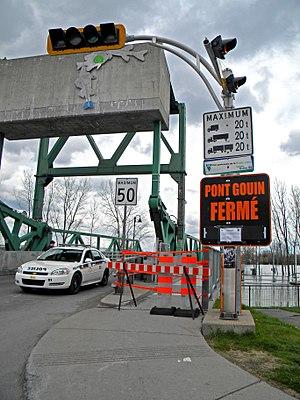
Pont Gouin fermé à Saint-Jean-sur-Richelieu lors des inondations de 2011 en Montérégie (Québec, Canada).
Les inondations du bassin du lac Champlain et de la rivière Richelieu en 2011 furent d'importantes montées des eaux survenues de la fin d'avril à la fin de juin 2011, consécutives à la crue de la rivière Richelieu au Canada et au débordement du lac Champlain aux États-Unis. Du côté canadien, ces inondations touchèrent environ 3 000 foyers en Montérégie au Québec. Aux États-Unis, sept comtés du Nord du Vermont subirent des dommages estimés à six millions US$ près des rives du lac Champlain. Des dommages similaires furent constatés du côté de l'État de New York.